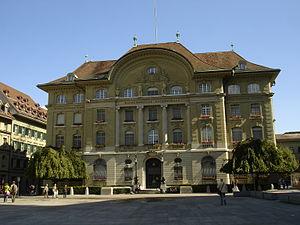
Un rapport sur la richesse mondiale s’intéresse aux détenteurs de grandes fortunes dans le monde, et à leur place sur le marché économique mondial. De telles études sont éditées par des banques privées, ou encore des SSII.